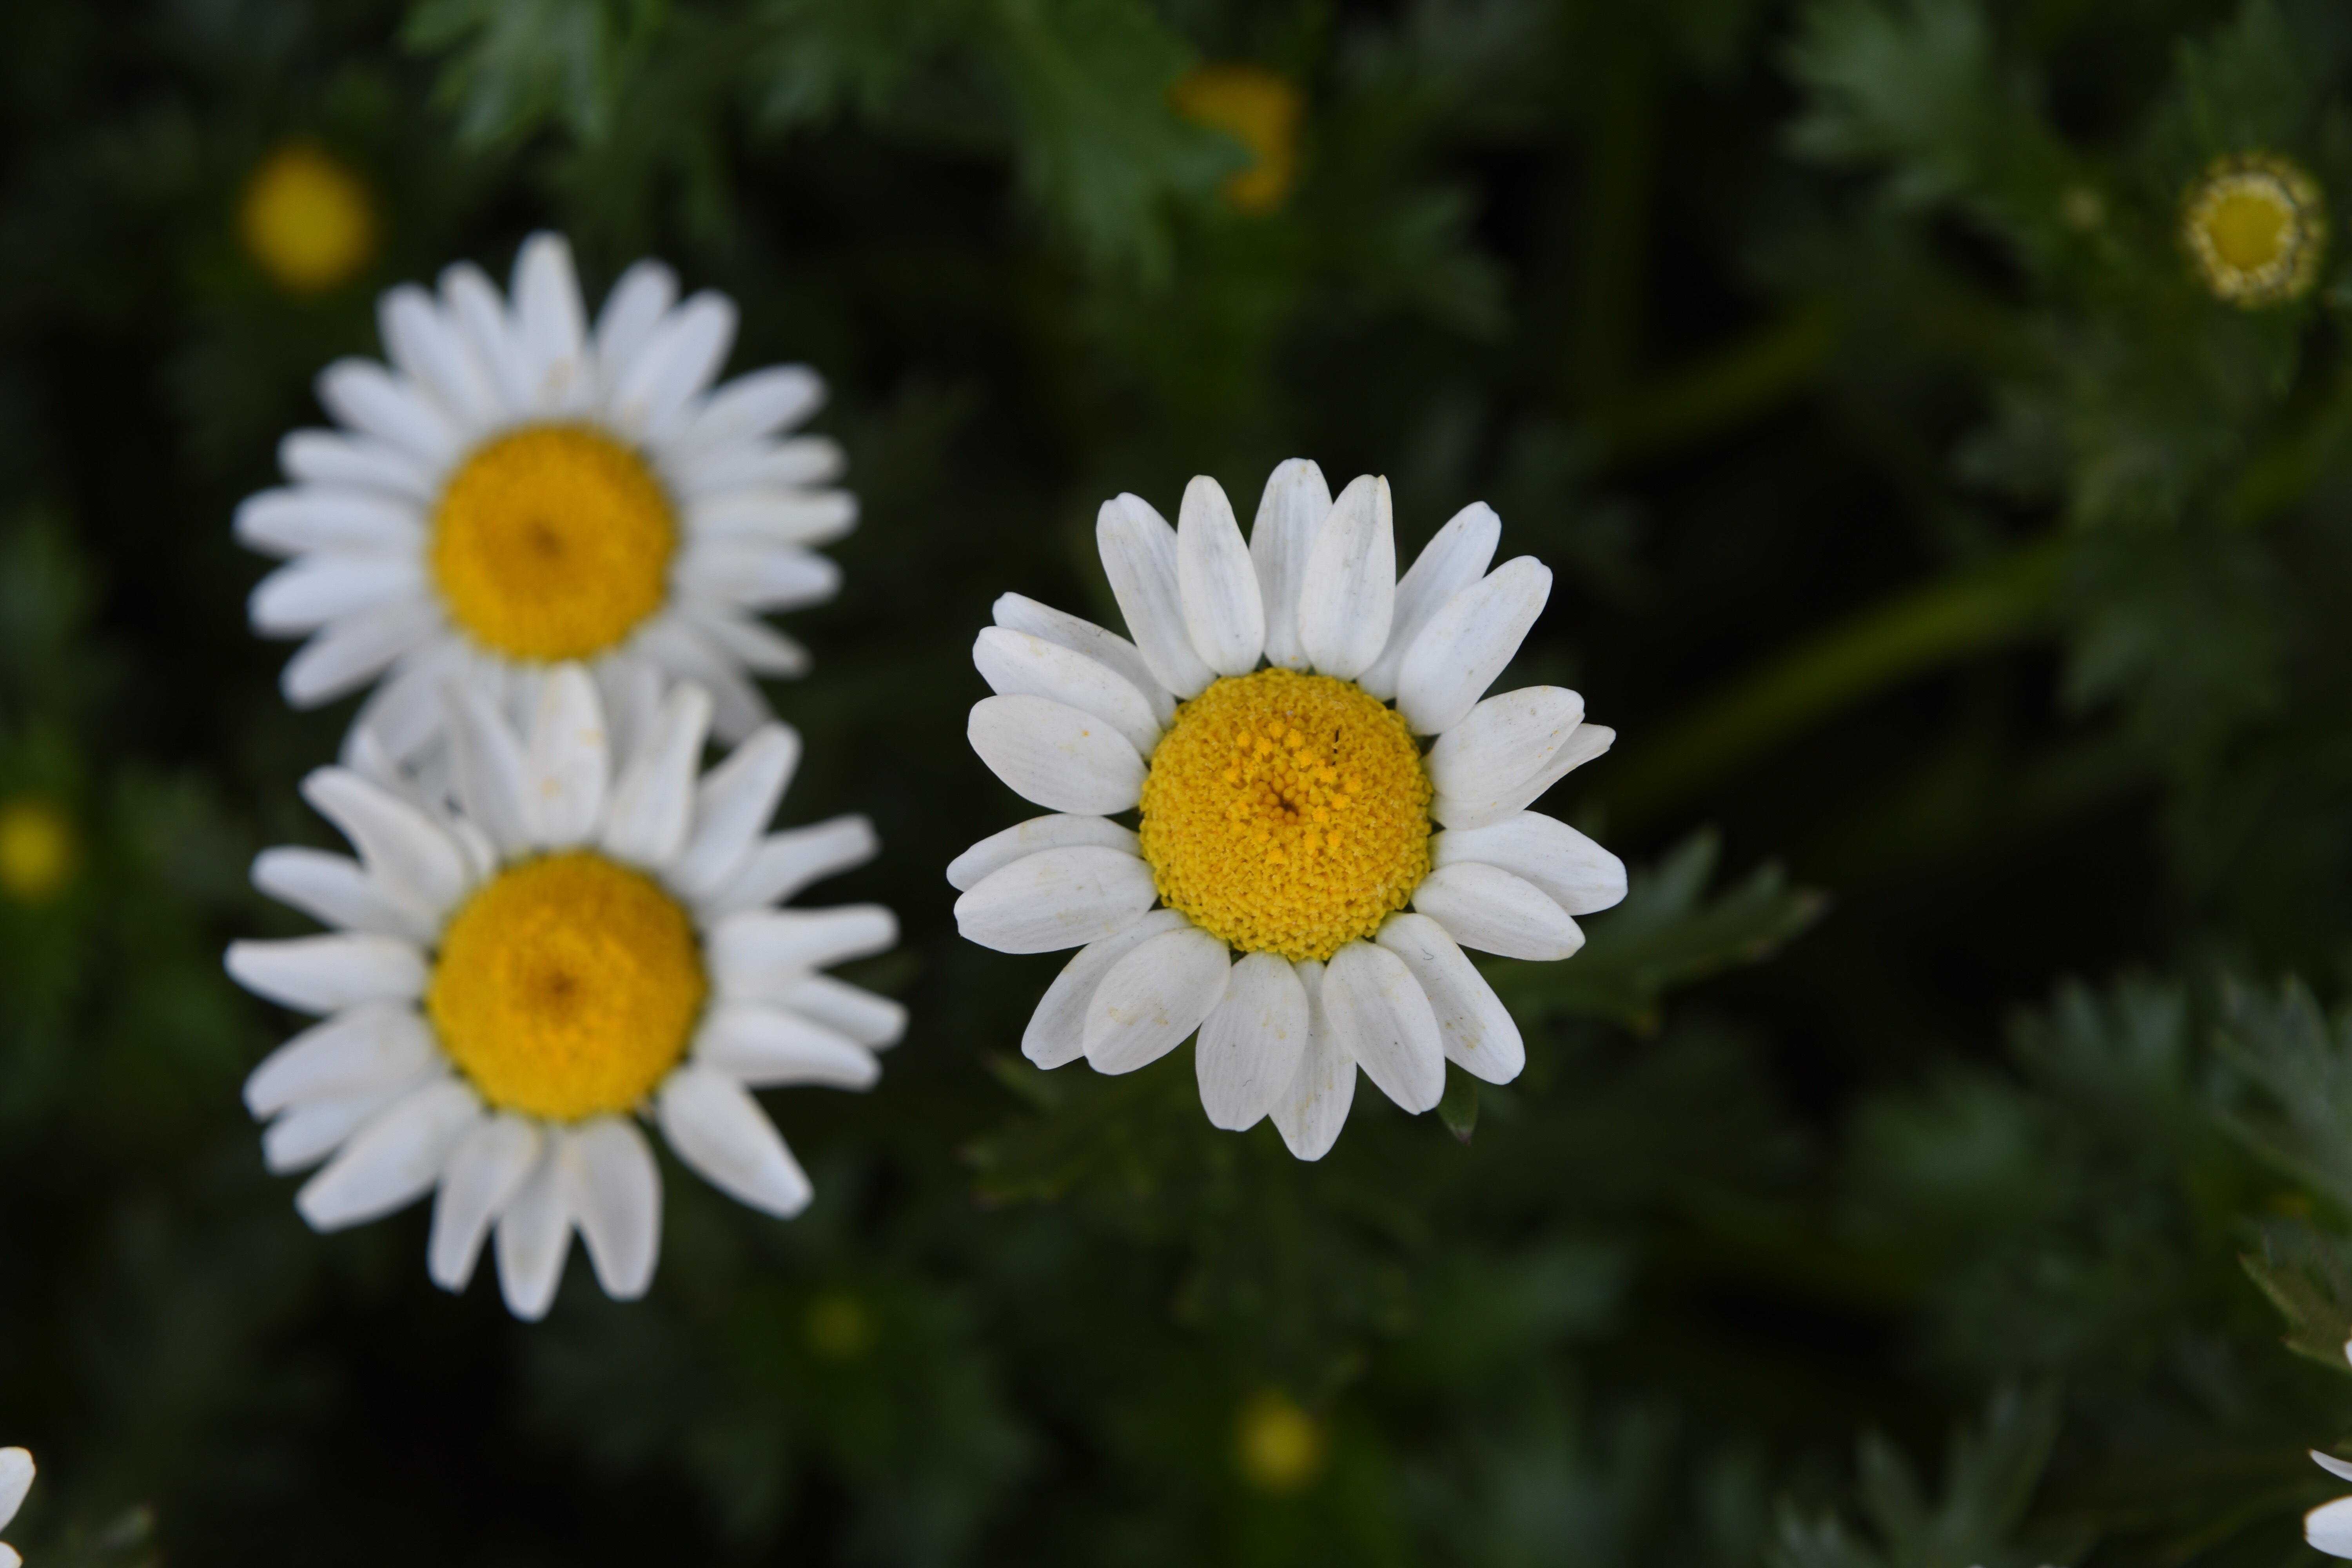
plant, flower, petal, daisy, spring, herb, botany, flora, wildflower, macro photography, flowering plant, daisy family, oxeye daisy, annual plant, land plant, chamaemelum nobile, marguerite daisy, tanacetum parthenium, chrysanths, nanluoguxiang, white crystal daisy